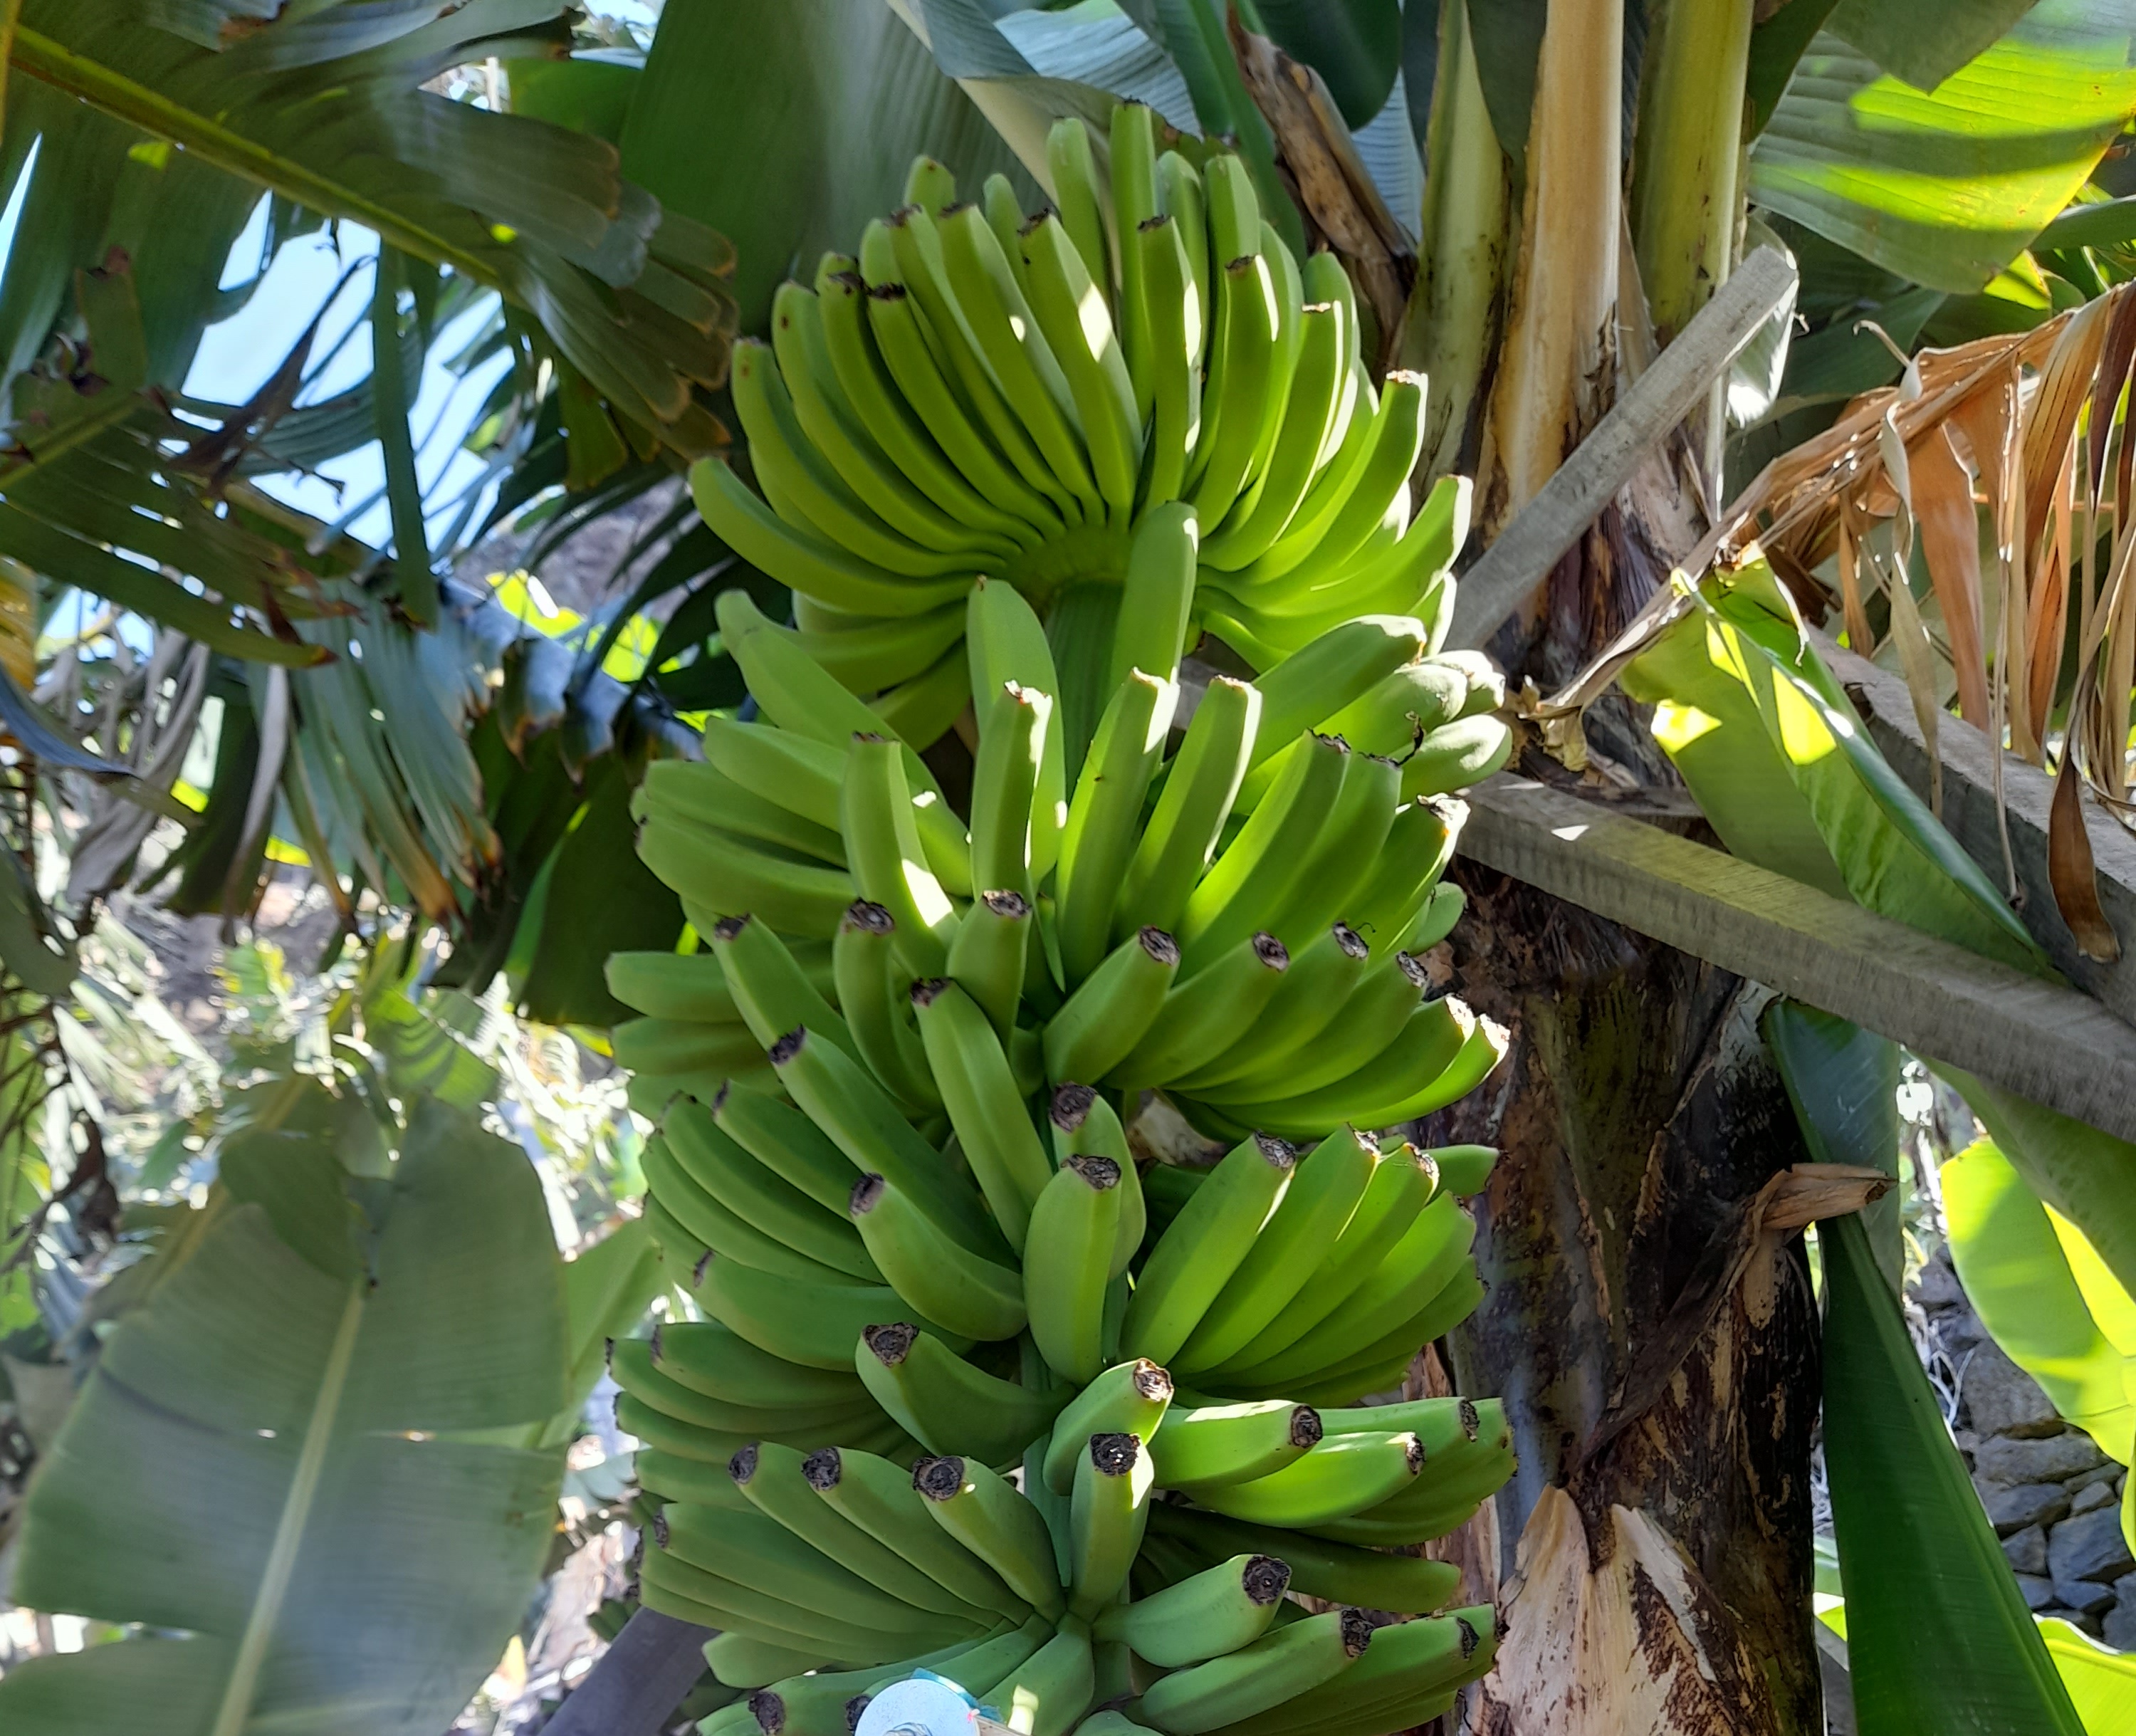
Label: Keep